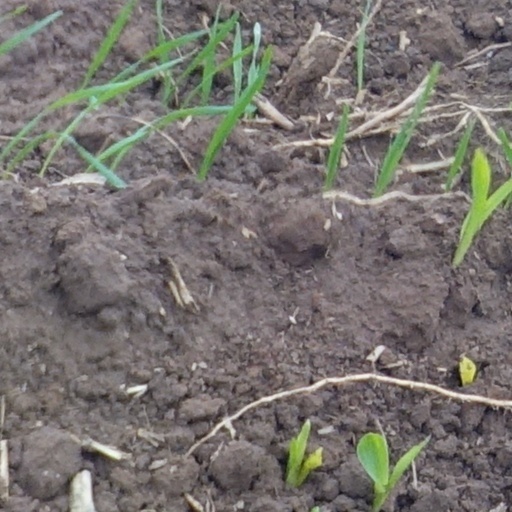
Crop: wheat